Gender in public administration

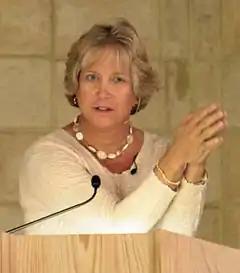
Susan Stanton.jpg

During the late 19th century and early 20th century, a movement involving the advocacy of social justice feminism began in the United States under Florence Kelley. It was during this time that many women entered the public sphere as they called for greater women's labor legislation and equality. One of these women, Mary Anderson, achieved great report in Public Administration through her continued efforts to create and encourage equality in government and in bureaucracy.